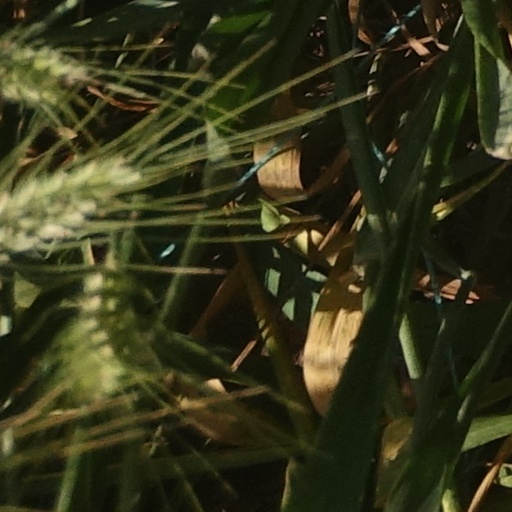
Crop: wheat